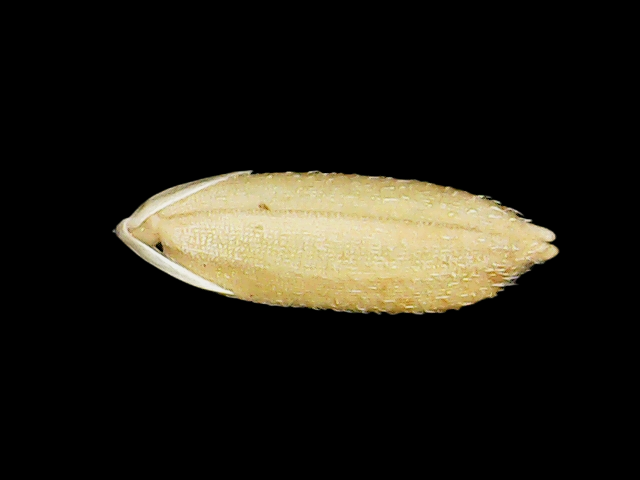
Rice variety: Bd51